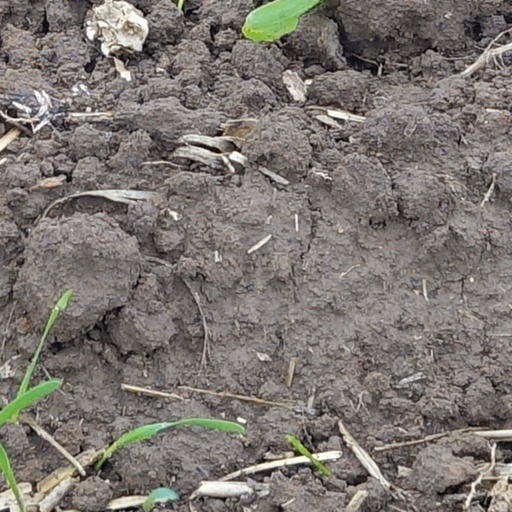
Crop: wheat